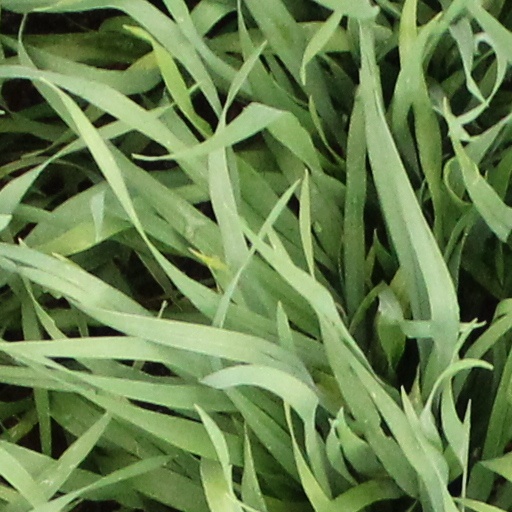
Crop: wheat